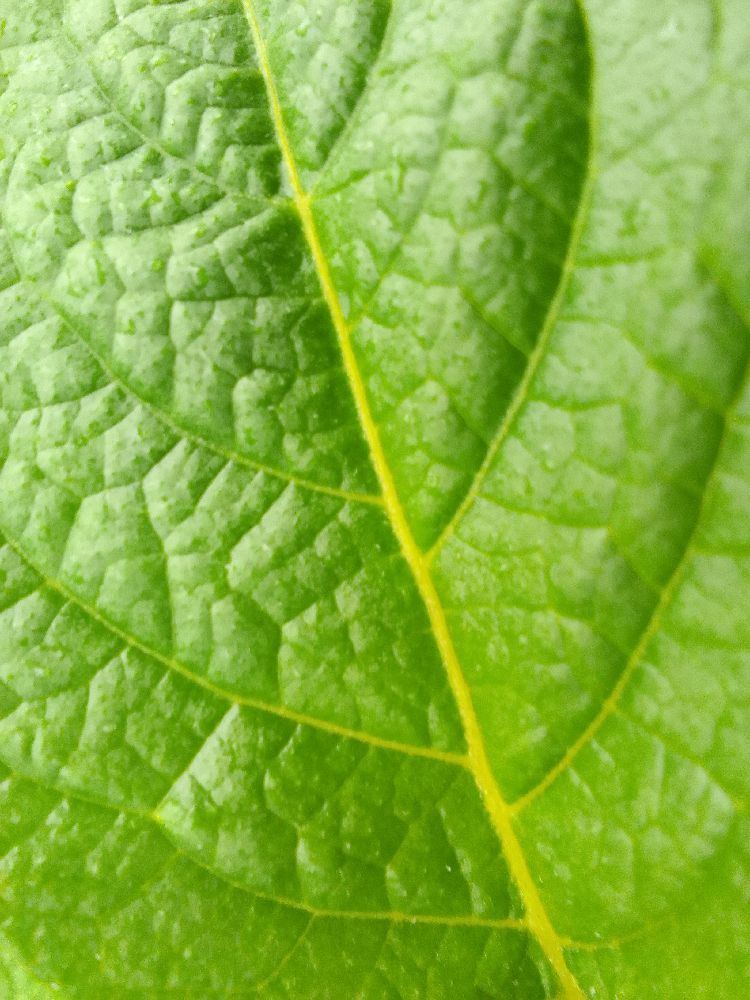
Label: Healthy